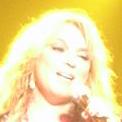
Age: 54